Crown jewels

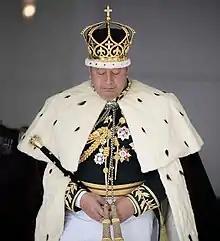
King Tupou VI wearing the Crown of Tonga following his coronation in 2015.

The regalia of the papacy are kept in the Vatican City. "For further Information, see Papal regalia and insignia."